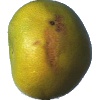
Label: Pomelo Sweetie 1